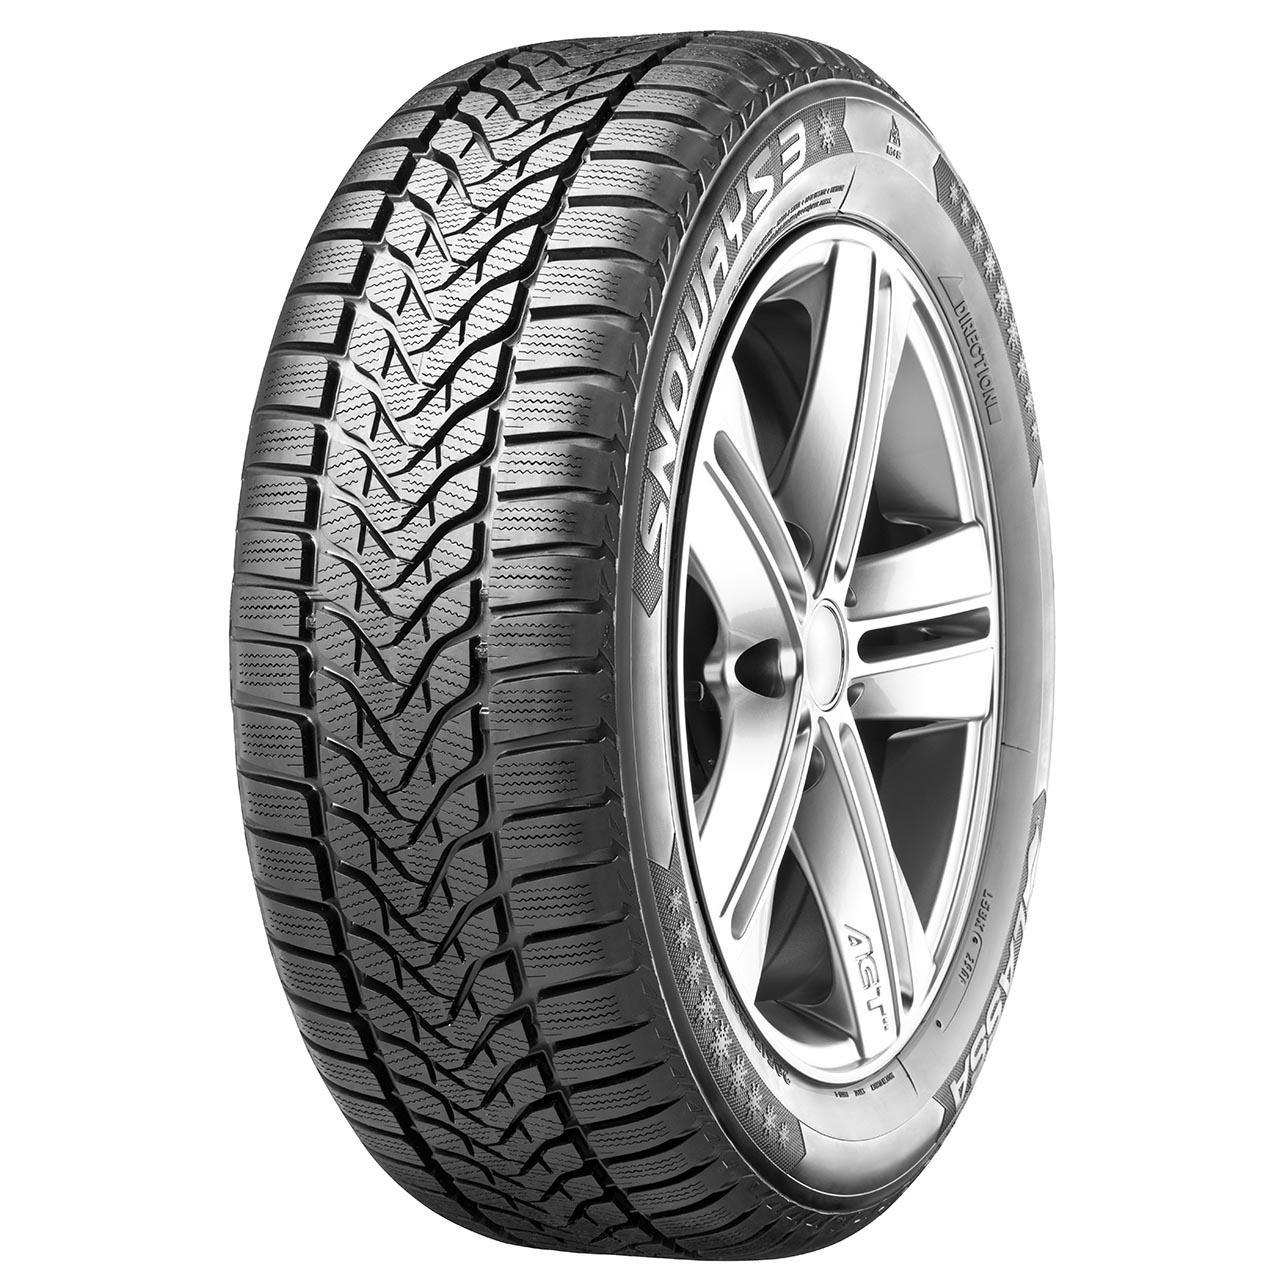
LASSA SNOWAYS 3 155/65 R14 75T  TL M+S 3PMSF
Brand: LASSA
Category: Sporting Goods > Outdoor Recreation > Winter Sports & Activities > Skiing & Snowboarding > Snowboards